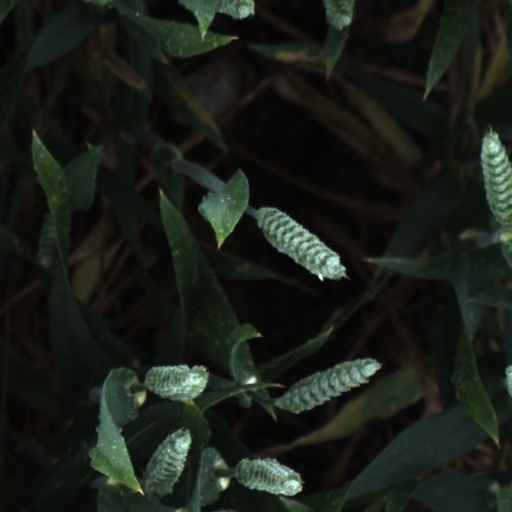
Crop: wheat